When the White Lilacs Bloom Again (1953 film)

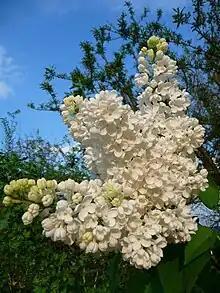
Blooming white lilacs

The marriage of struggling Wiesbaden ballad singer Willy Forster and seamstress Therese is plagued with constant financial difficulties. After a heated argument, Willy leaves Therese, unaware that she is pregnant. Thus, Therese becomes a single mother when Evie is born. She raises her daughter with the help of Willy's friend, Peter.